The Dragon of the North

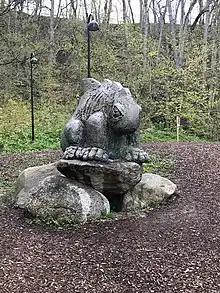
Statue of the Northern Frog created by Tauno Kangro in Viimsi Parish.

The Dragon of the North (literally Frog of the North) is an Estonian fairy tale, collected by Dr. Friedrich Kreutzwald in "Eestirahwa Ennemuistesed jutud". Andrew Lang included it in "The Yellow Fairy Book"; he listed his source as "Der Norlands Drache" from "Ehstnische Märchen", which was the German translation of Kreutzwald's work, by F. Löwe.